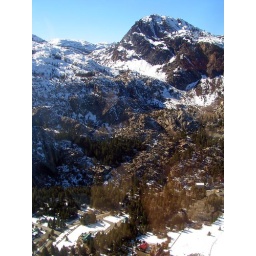
This is where I lived in June Lake, CA. My house is down at the lower right, near the silver rectangle.